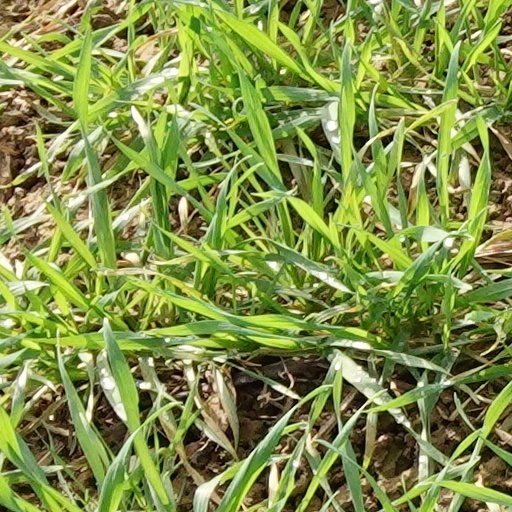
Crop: wheat